Shapur Sorath

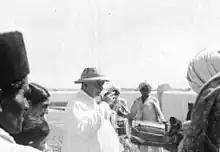
Kumar Shri Duleepsinhji is welcomed to the village

Shapur is as old as the Muslim-ruled Junagadh state. Before Indian Independence the village was the main military-base and Janana (Muslim Queens) residence of Muslim-ruled Junagadh state. The Navabs of Junagadh-State used to visit Shapur almost every day to meet their wives and children residing at Shapur. Later on Mahatma Gandhi, Sardar Vallabhbhai Patel and Indira Gandhi visited this villages for various independence and political reasons. Even after Indian independence Shapur remained important in regional and State politics, business, education and social advancement. Kumar Shri Duleepsinhji visited the first and the only public utility Thermal Power Station in that state, at that time located in Shahpur. He wanted to see personally the working conditions and the amenities provided for the villagers housing and the recreation facilities as this power station was using crushed coal as fuel for boilers and chlorination for the cooling water system, which normally polluted the local atmosphere.